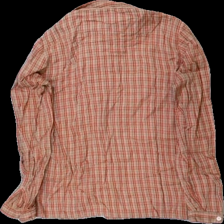
View: back
Type: Shirt
Category: Ladies
Brand: Not in the list
Brand text on label: simon
Colors: Beige, Red, Black, White
Material: 100% bomull
Pattern: Checkered print
Cut: Regular
Season: All
Damage: saknas knapp
Damage location: bottom right
Price range: <50
Recommended usage: Reuse
Description: rutig skjorta med röda knappar